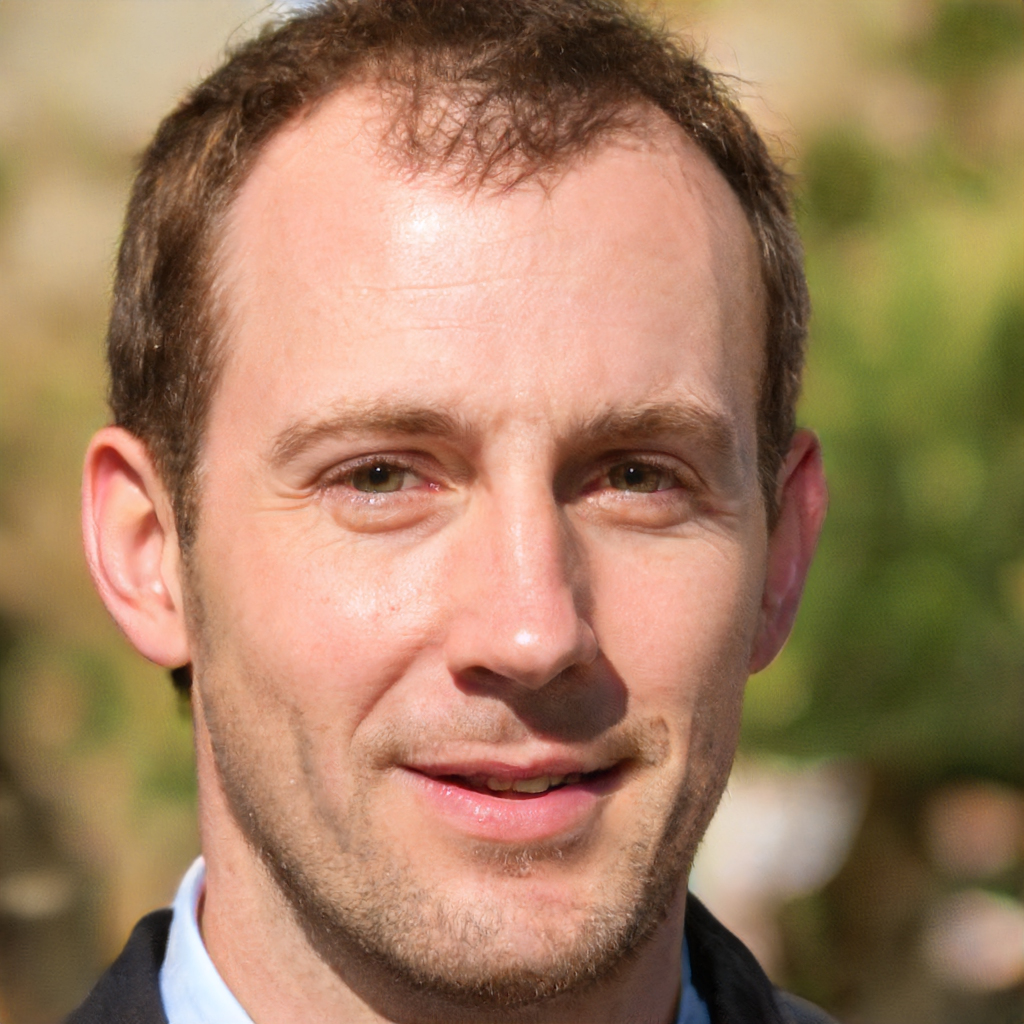
Gender: Male